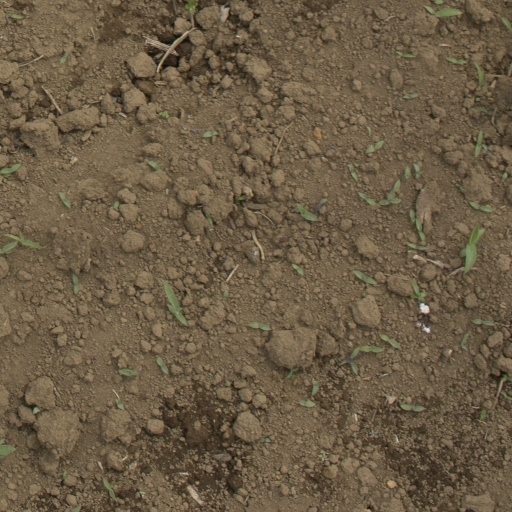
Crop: Jerusalem artichoke